Mr. Freeman

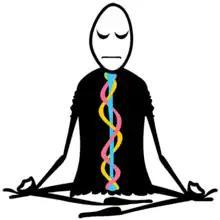
Mr. Freeman

Mr. Freeman is a Russian animated web series named after its main character. The series appeared on YouTube on September 21, 2009 and got considerable popularity in Runet. The main content of the series is monologues which, in a harsh manner, criticize the lifestyle of the modern everyman. As of August 2019, there are 35 episodes published, with a total of 42 uploads to the channel. The total number of views is more than 76 million.